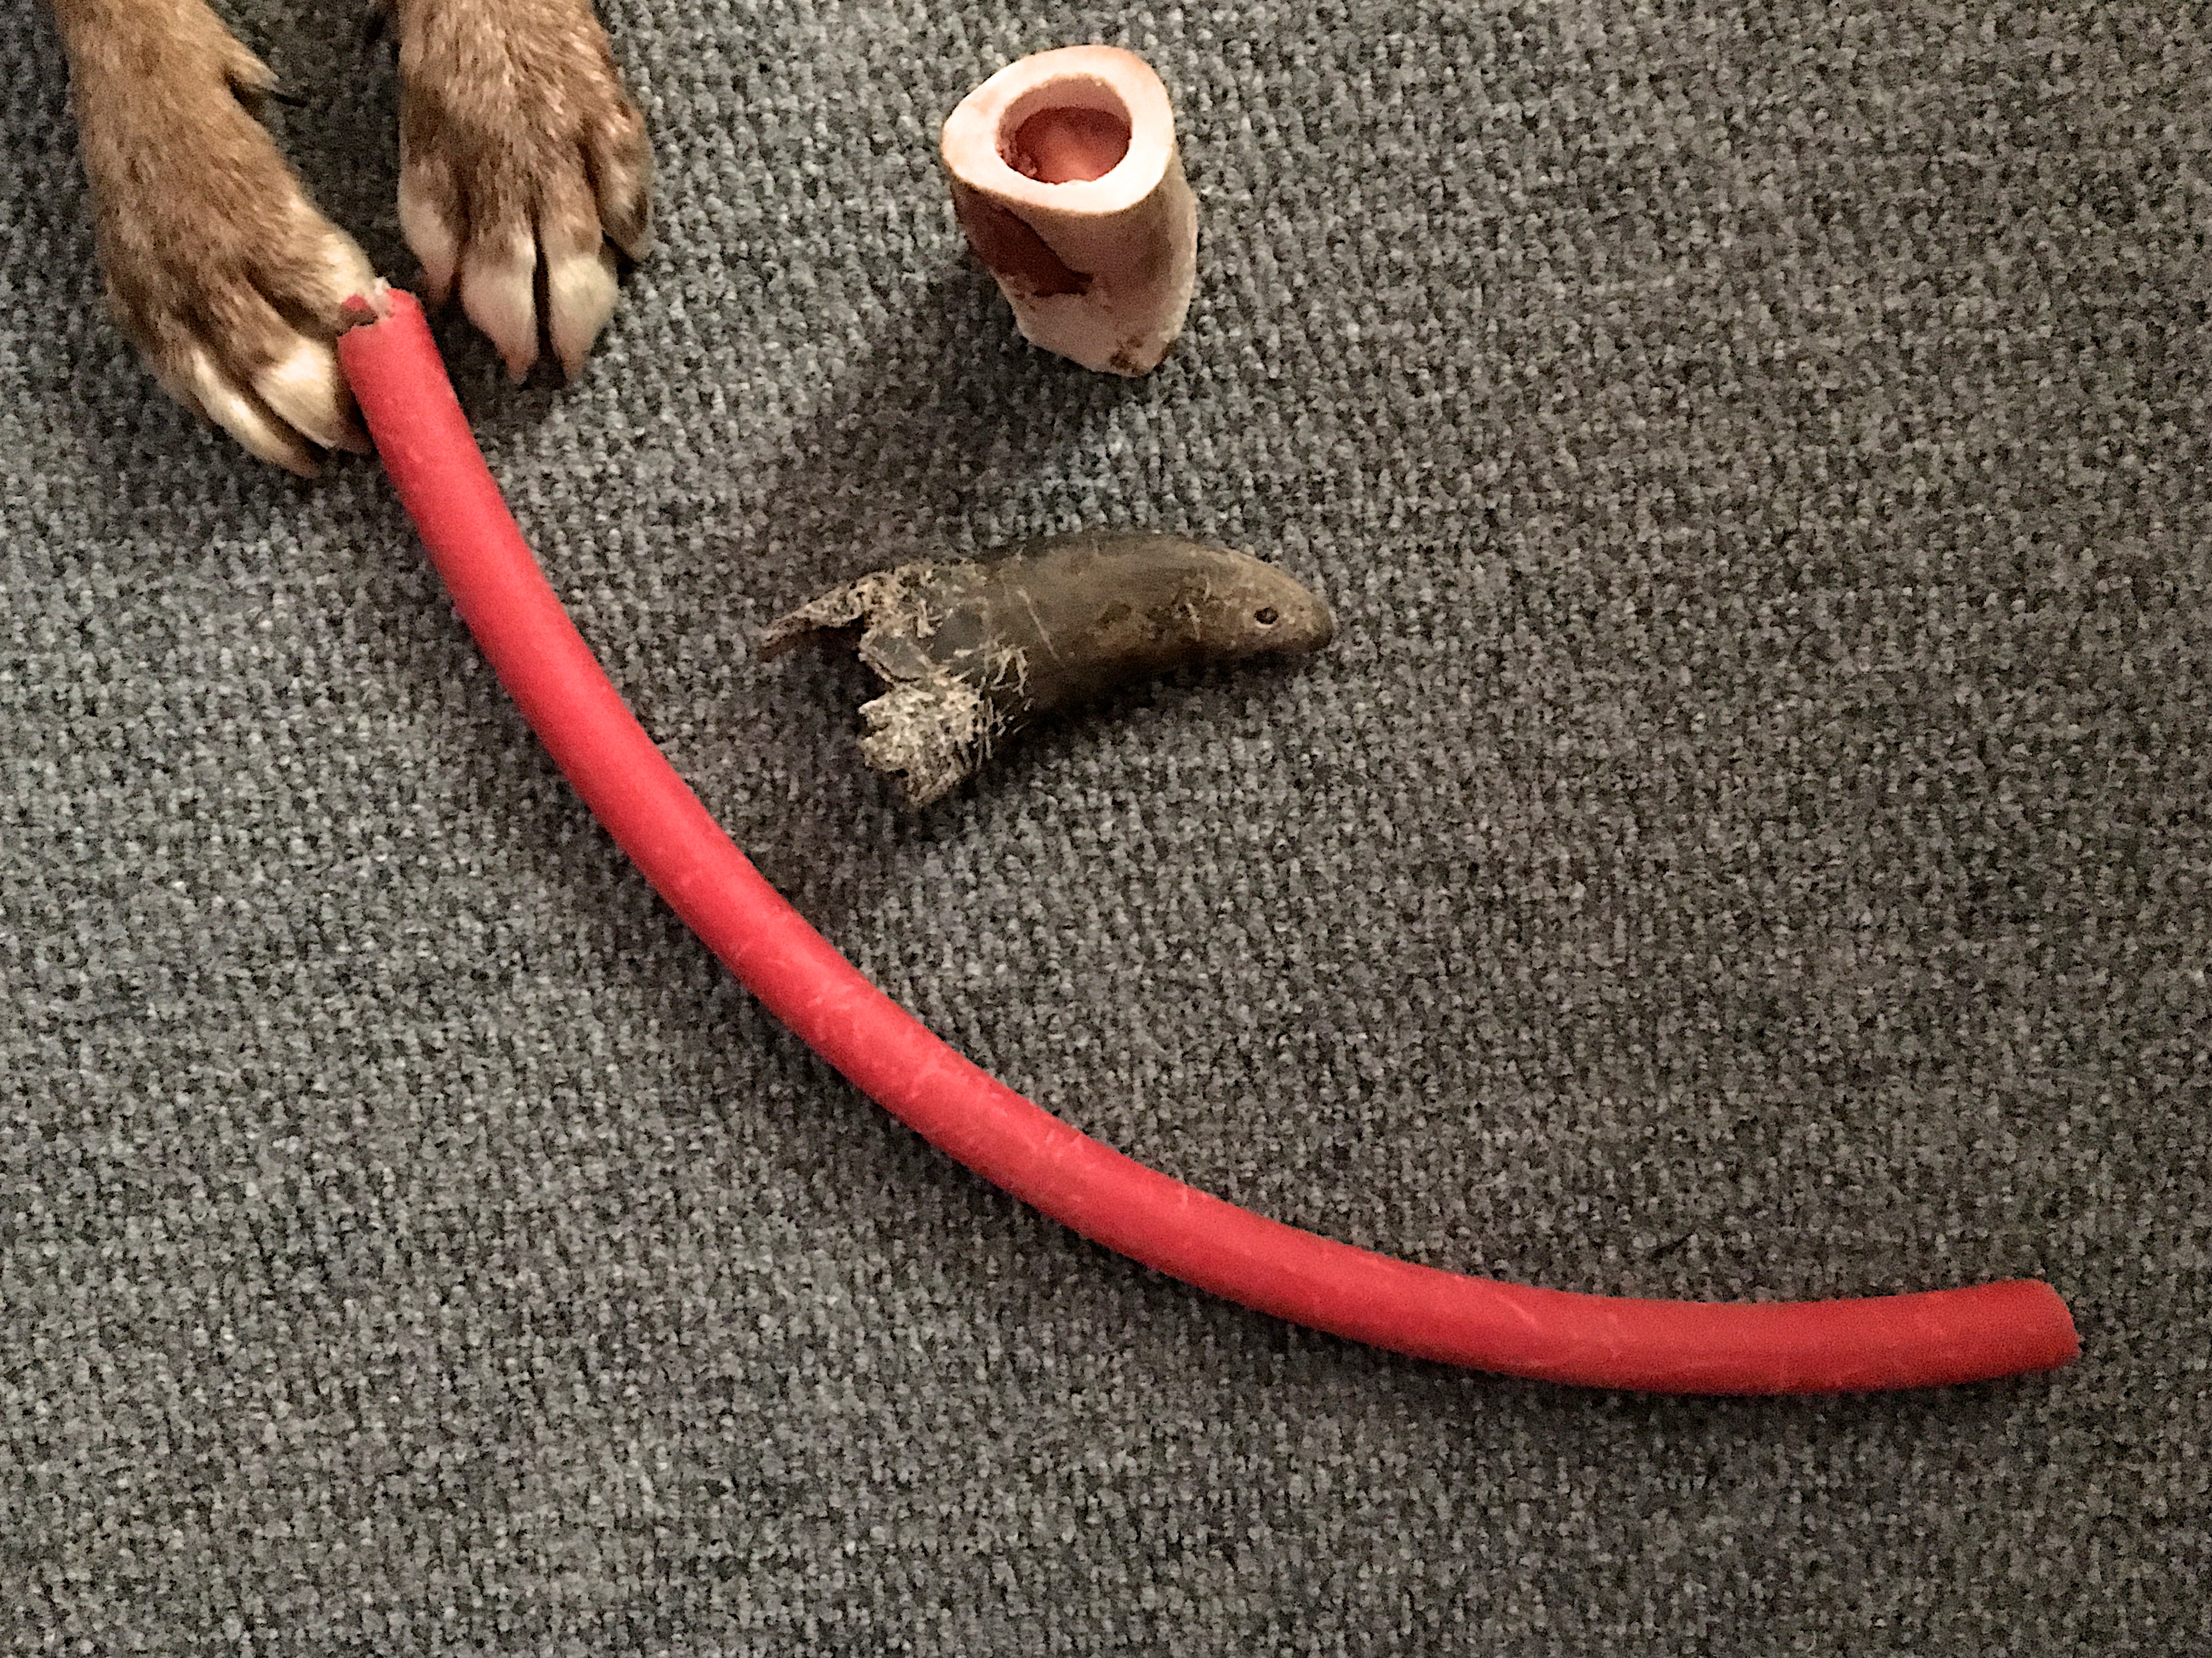
hand, dog, red, ear, material, math, organ, fashion accessory